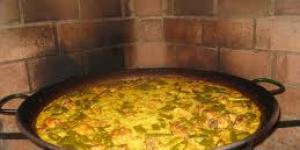
paella de pollo y mejillones